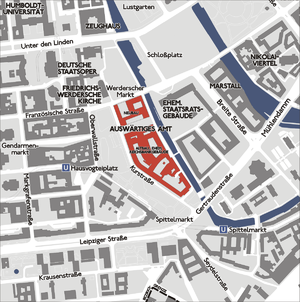
La maison du Werderscher Markt est un bâtiment du centre de Berlin constituant le siège principal de l’office des Affaires étrangères depuis 1999.